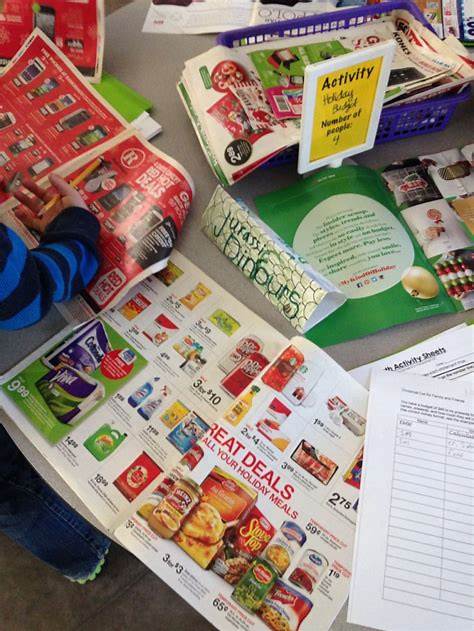
Waste category: paper